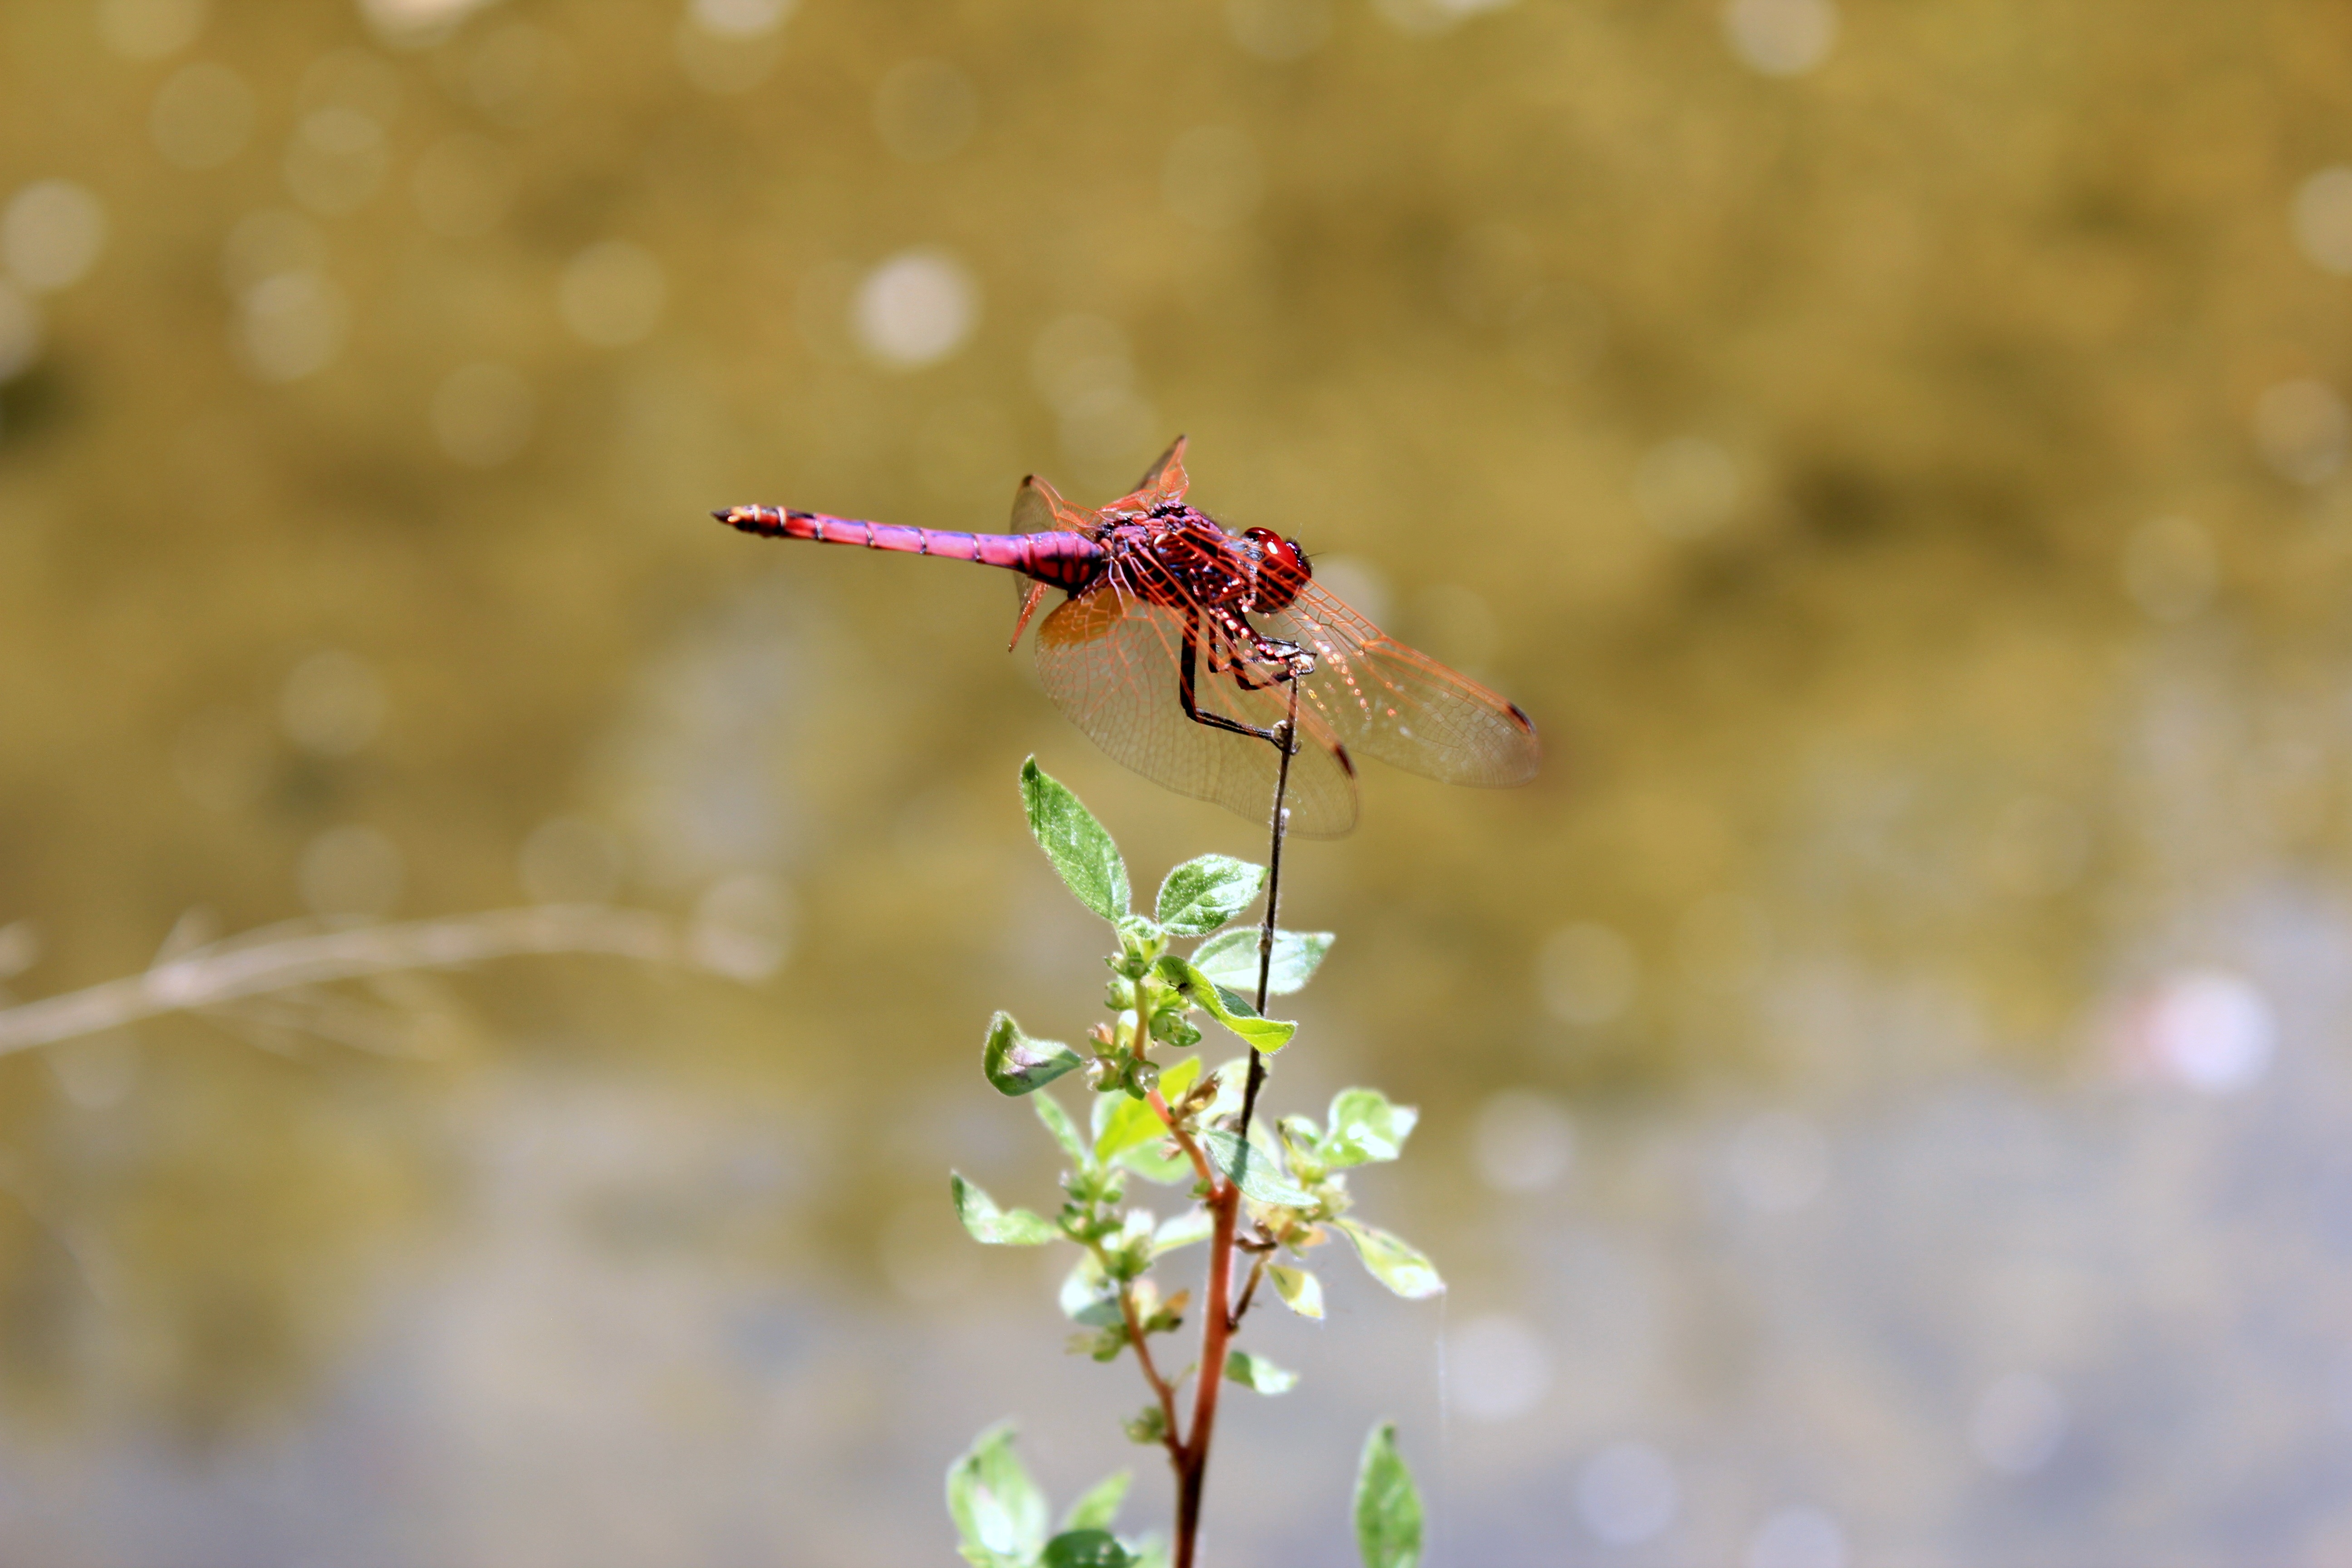
nature, branch, blossom, plant, photography, flower, red, insect, botany, flora, fauna, invertebrate, wildflower, close up, dragonfly, beetle, nectar, macro photography, dragonflies and damseflies